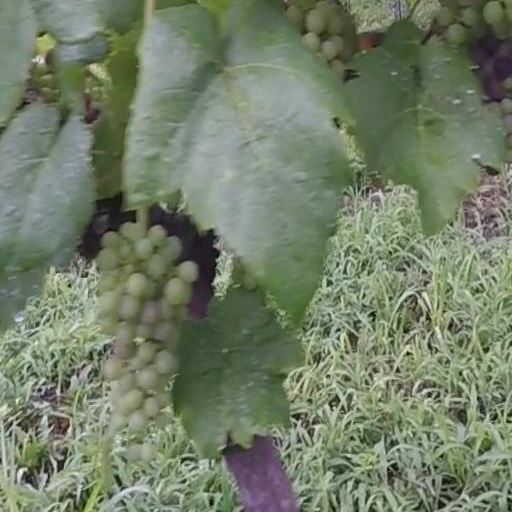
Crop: grape